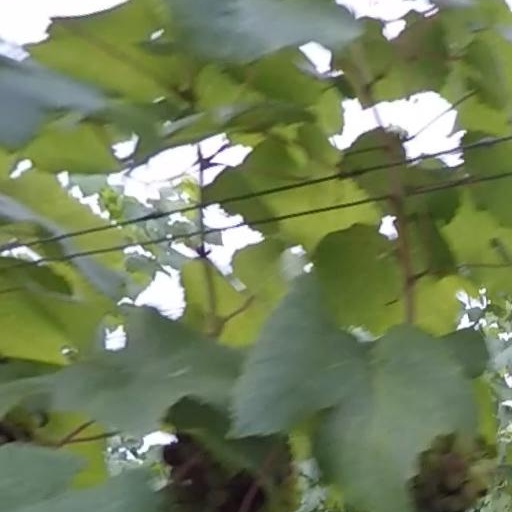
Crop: grape